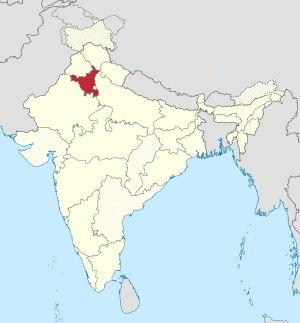
L'état de l'Haryana en Inde est divisé en 21 districts dont voici la liste: